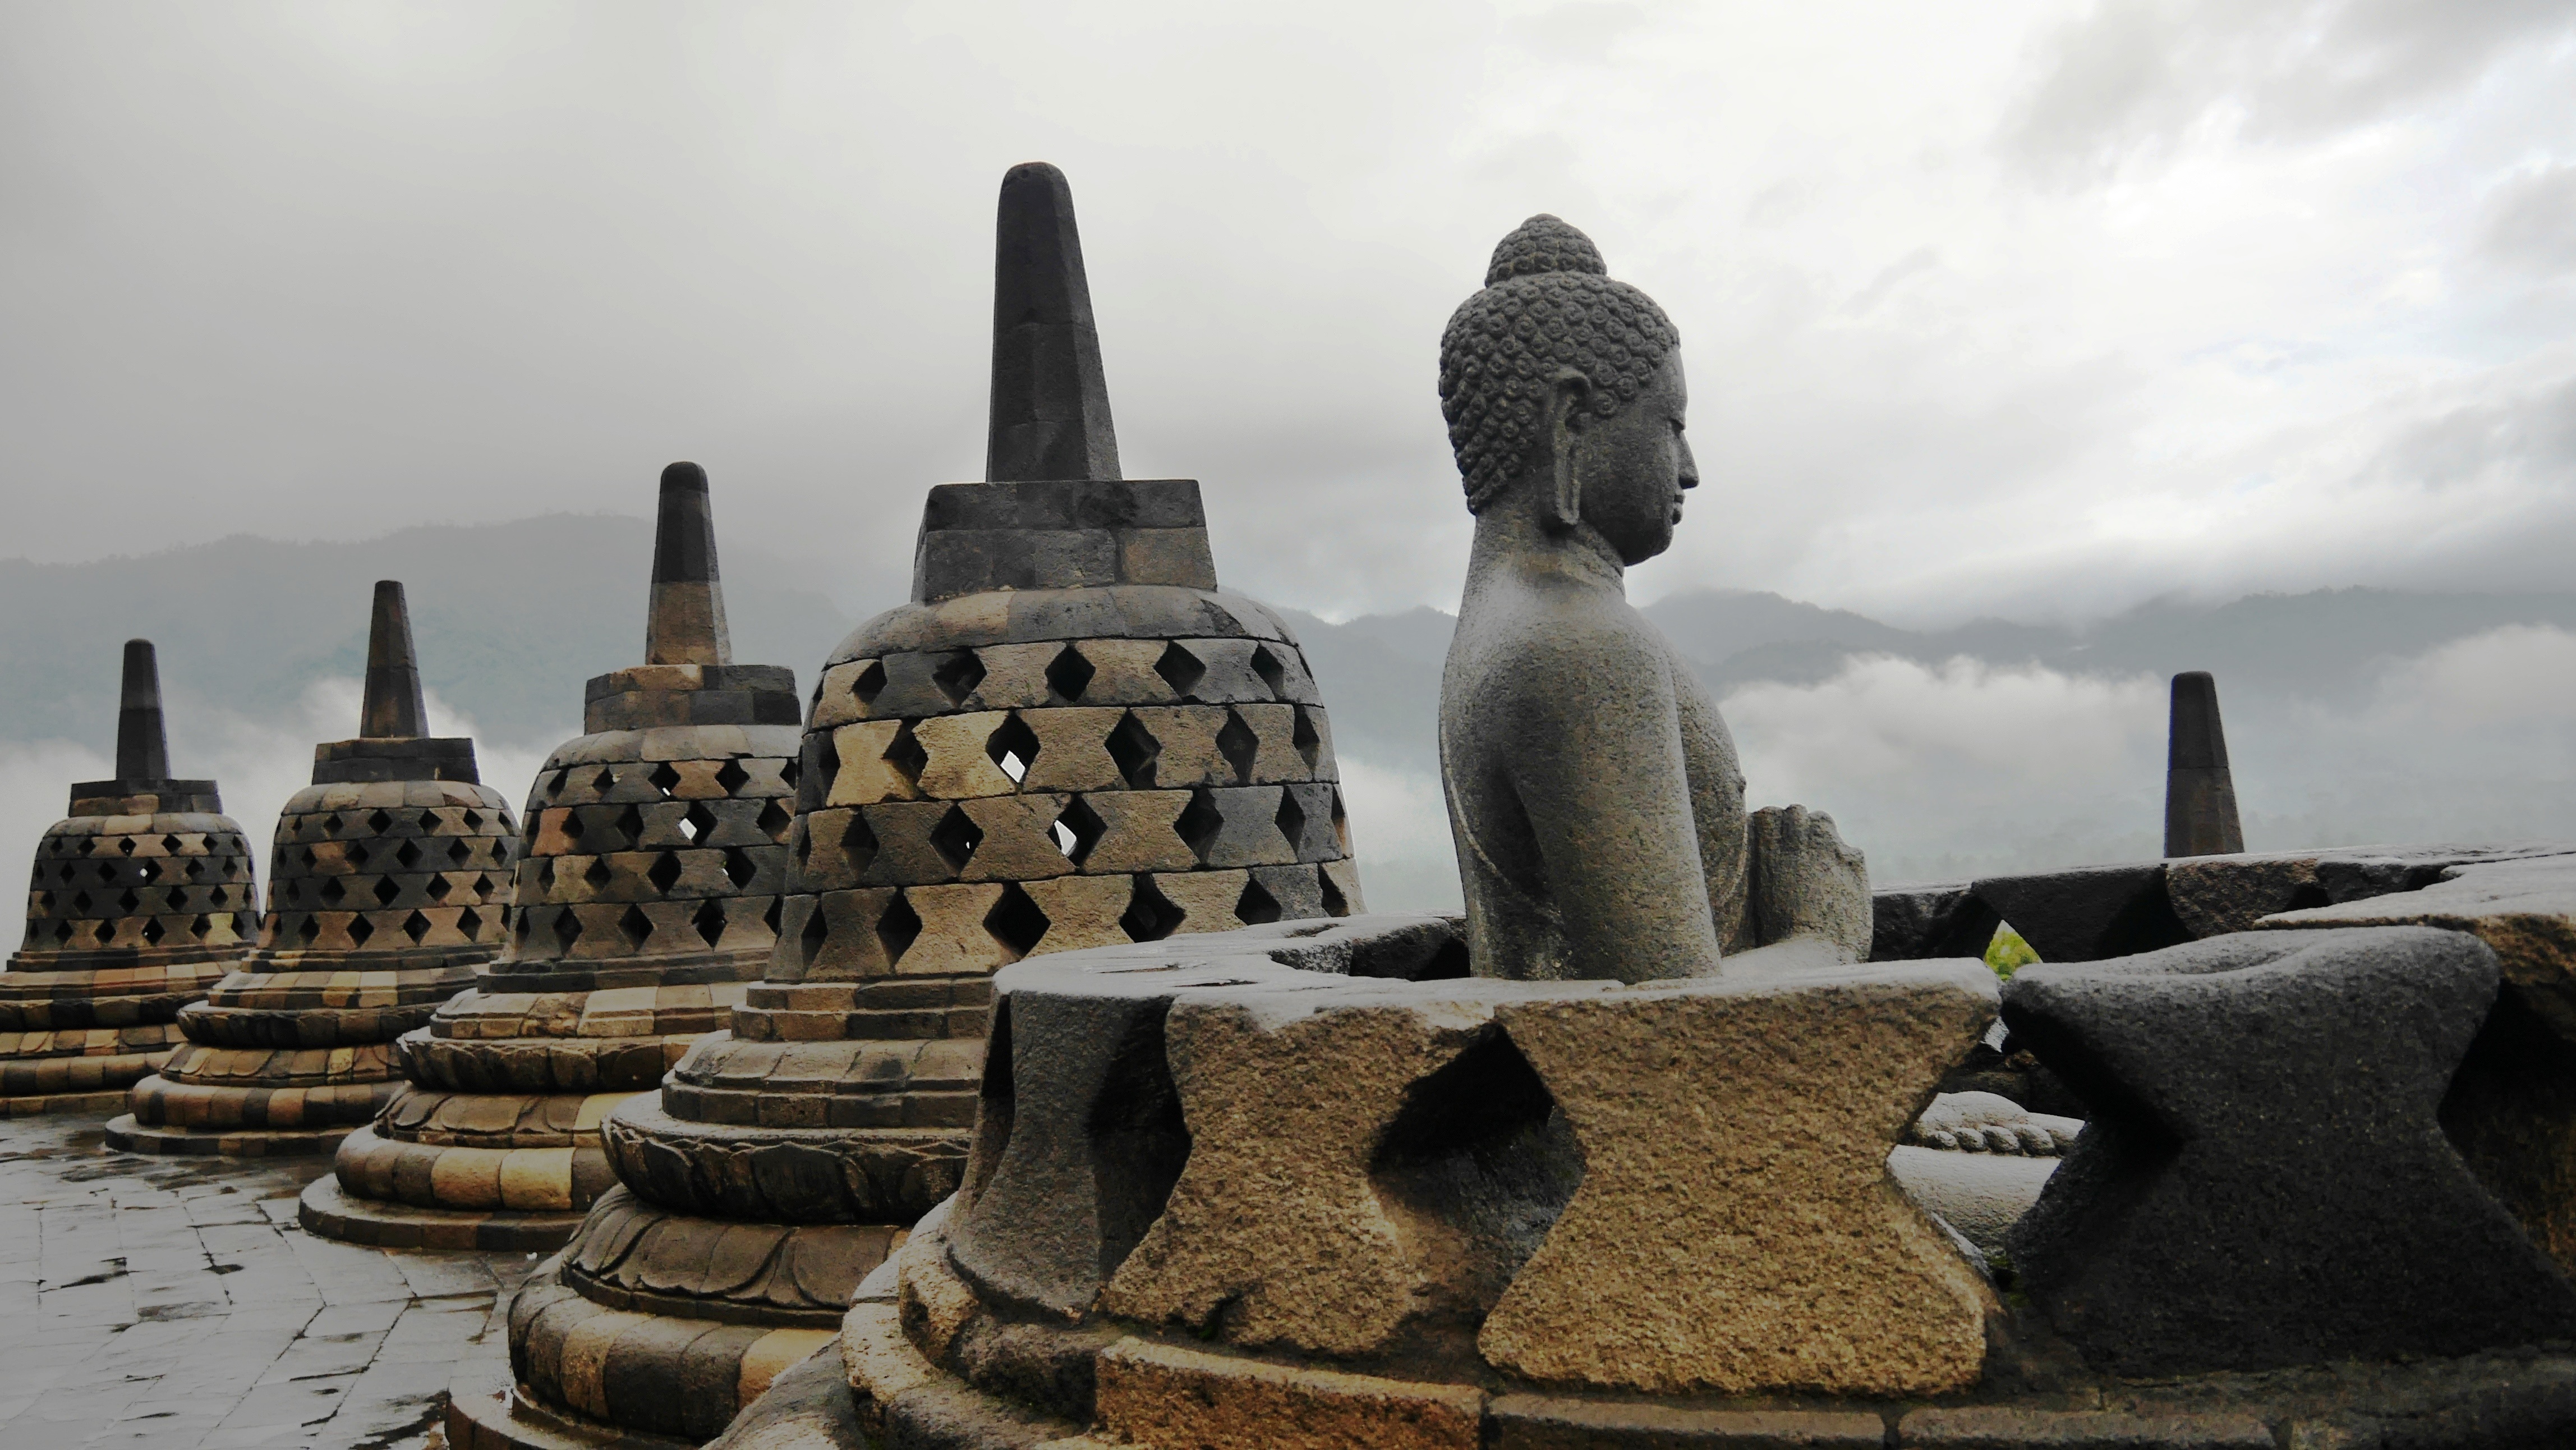
landmark, statue, monument, rock, sculpture, ancient history, tourism, temple, water feature